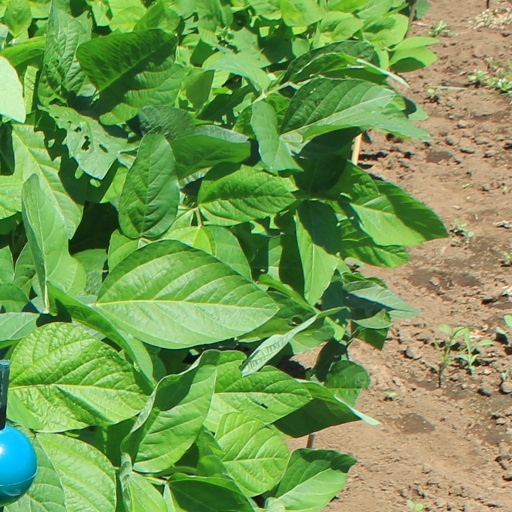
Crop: soybean